South Australia

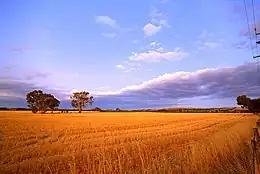
Wheat fields at Nuriootpa. Agriculture is a large industry for the state.

As of 2016, South Australia had 746,105 people employed out of a total workforce of 806,593, giving an unemployment rate of 7.5%. South Australia's largest employment sector is health care and social assistance, making up 14.8% of the state's total employment, followed by retail (10.7%), education and training (8.6%), manufacturing (8%), and construction (7.6%). South Australia's economy relies on exports more than any other state in Australia.